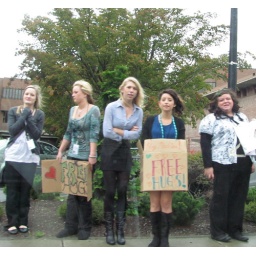
20-30 women were standing across the street from the jail in Mount Vernon with "Freeh Hugs" signs